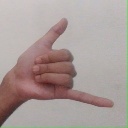
अक्षर: द